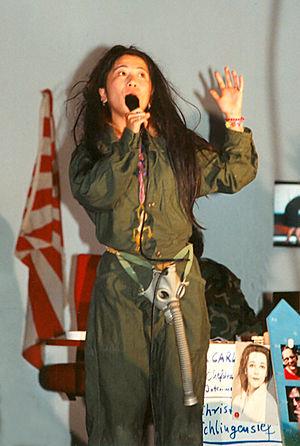
Hanayo, de son vrai nom Hanayo Nakajima est une chanteuse nippo-américaine, née en 1971 en Caroline du Nord de parents japonais temporairement présents sur le territoire américain ; elle a en fait grandi à Tokyo au Japon.